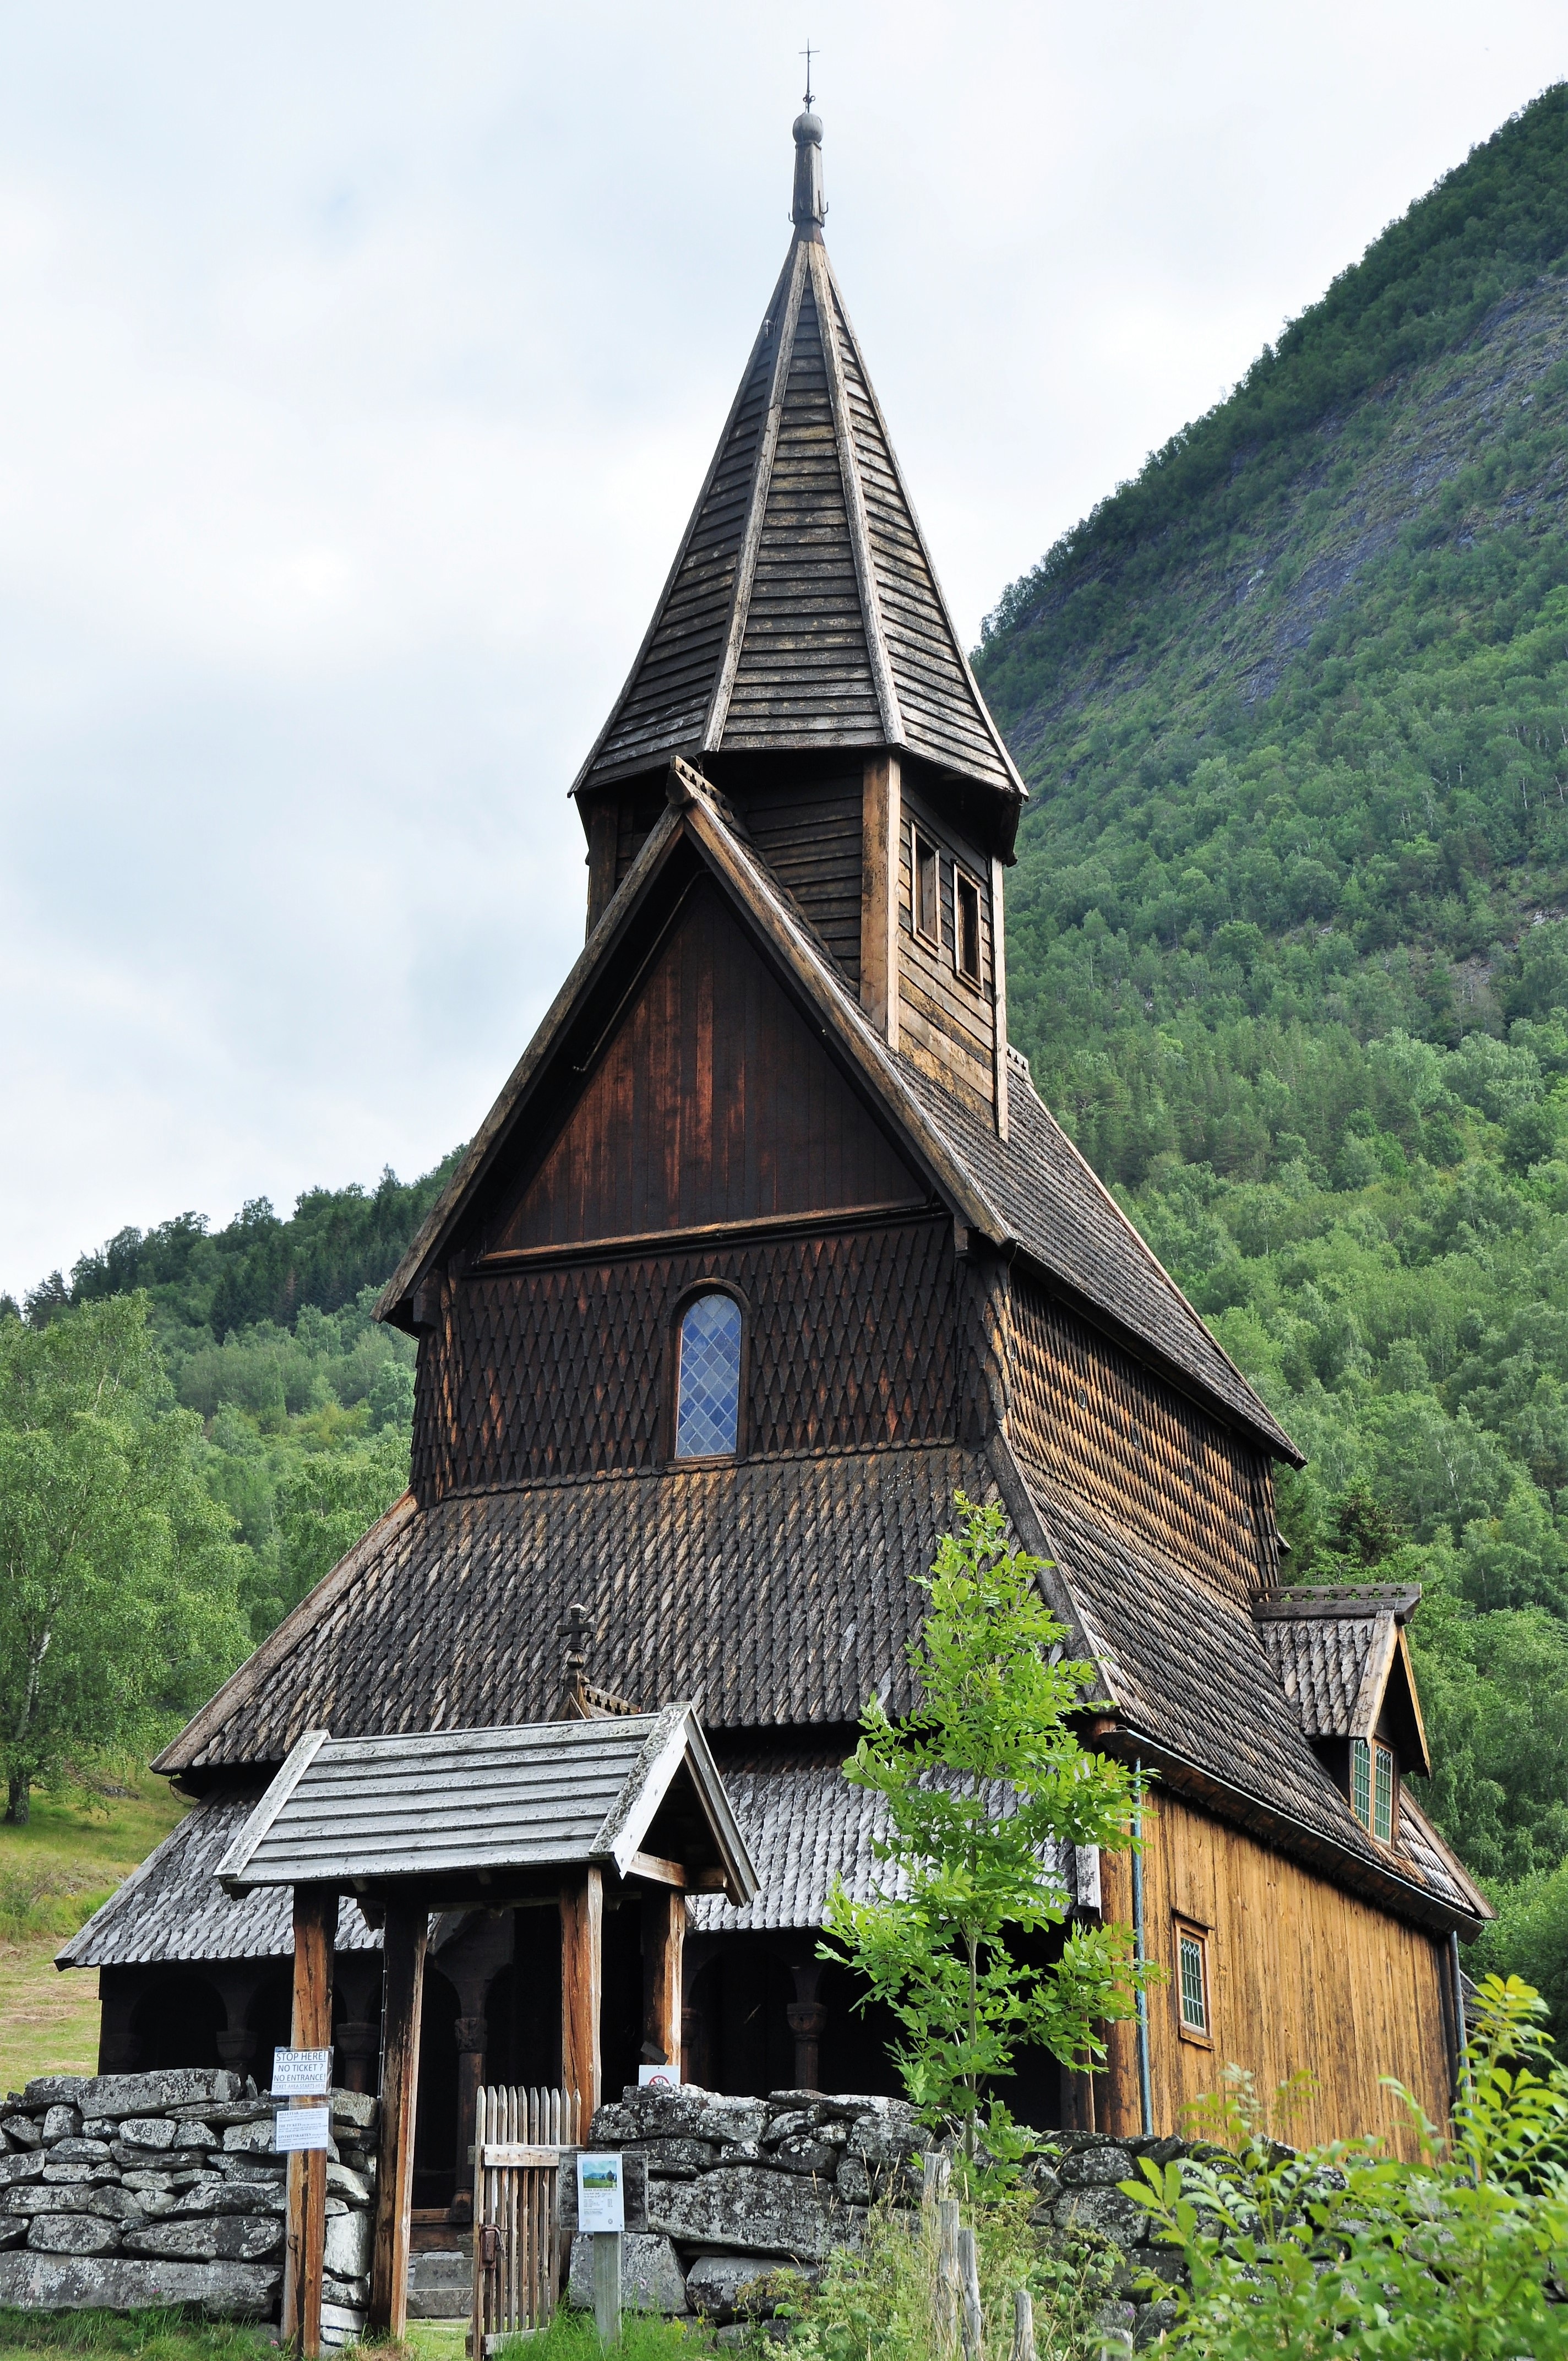
tree, grass, architecture, plant, sky, house, roof, building, hut, village, construction, cottage, facade, church, chapel, place of worship, places of interest, medieval architecture, tourists, spire, steeple, famous, historically, norway, old church, impressive, stave church, wooden church, historic site, urnes